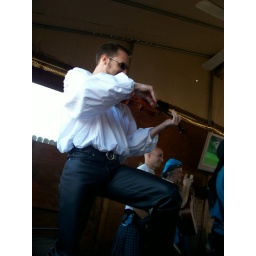
Best seat in the house